Knut Hanselmann

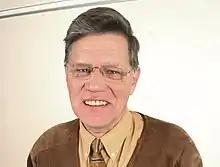

Knut Hanselmann (14 March 1946 – 31 December 2022) was a Norwegian politician for the Progress Party.